Pál Szinyei Merse

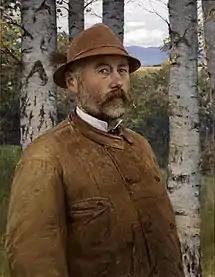
Self-portrait (1897)

Pál Szinyei Merse (4 July 1845, Szinyeújfalu – 2 February 1920, Jernye) was a Hungarian painter and art educator.